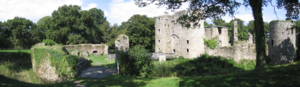
Panorama du château de Ranrouët, De la barbacane à la tour SE.
Le château de Ranrouët est une forteresse médiévale située sur la commune d'Herbignac, dans le département français de la Loire-Atlantique. Construit au XIIᵉ siècle dans ce qui est alors le duché de Bretagne, il est progressivement aménagé jusqu'au XVIIᵉ siècle, puis abandonné en 1793. Ce monument fait l’objet d’une inscription au titre des monuments historiques depuis le 10 novembre 1925.